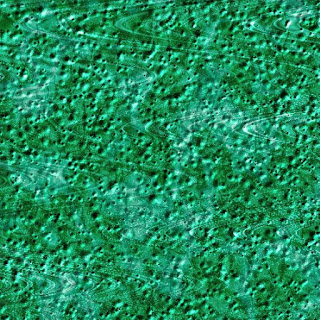
Texture: pitted